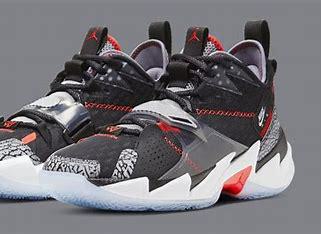
Brand: Jordan
Model: Why Not ZER0 3